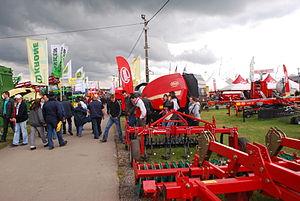
Vue de la foire agricole de Libramont.